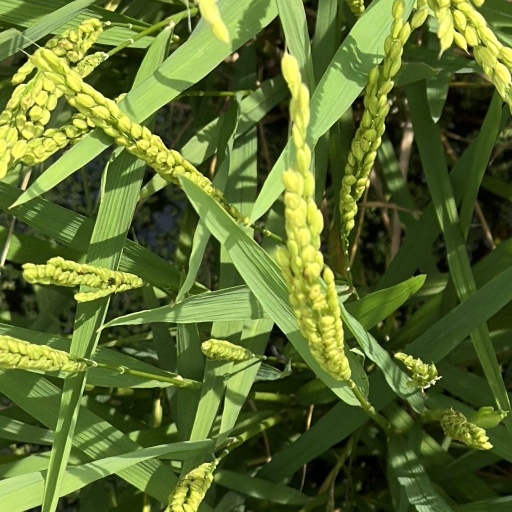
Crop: rice